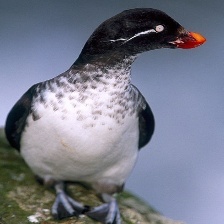
Species: PARAKETT  AUKLET
Scientific name: AETHIA PSITTACULA